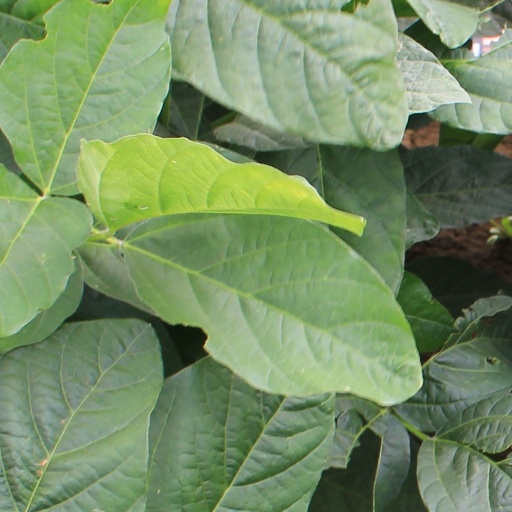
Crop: soybean